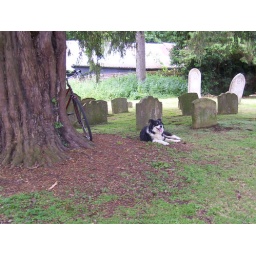
Bike and Millie the sheep dog in Binsey, Oxforshire.